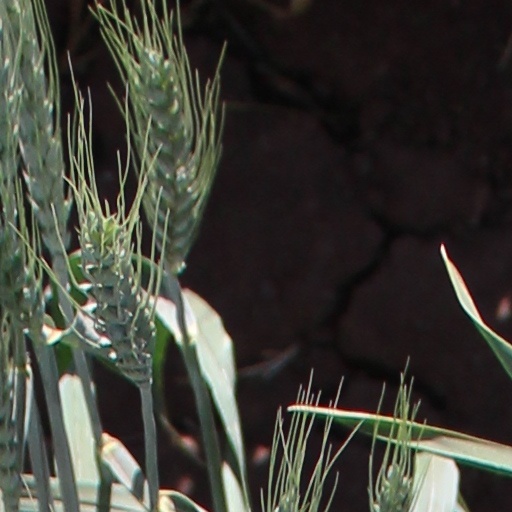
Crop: wheat